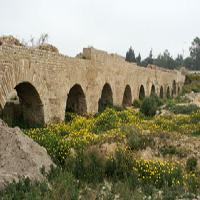
Weather: cloudy or overcast